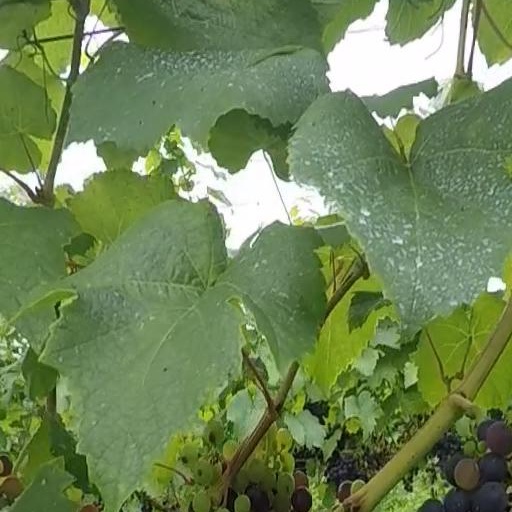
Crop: grape